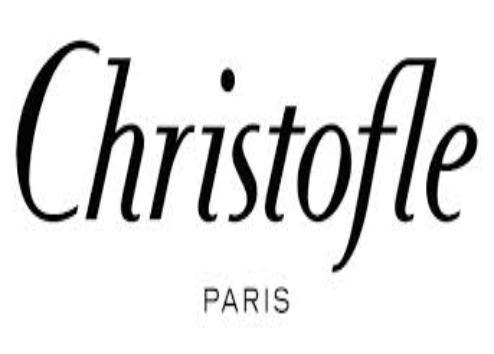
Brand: CHRISTOFLE
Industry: Necessities